Robert Pražák

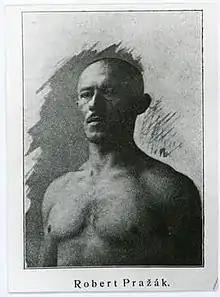
Robert Pražák

Robert Pražák (2 December 1892 – 16 May 1966) was a Czech gymnast. He competed for Czechoslovakia in the 1920 Summer Olympics and in the 1924 Summer Olympics, where he won three silver medals.